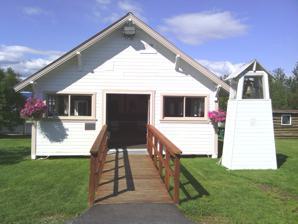
Building: Wasilla Elementary School
Country: United States of America
Year built: 1917
United States historic place Wasilla Elementary School U.S. National Register of Historic Places Alaska Heritage Resources Survey Location Corner of East Swanson Avenue and North Boundary Street, Wasilla, Alaska Coordinates 61°34′58″N 149°26′24″W / 61.58288°N 149.4401°W / 61.58288; -149.4401 Area less than one acre Built 1917 NRHP reference No. 80000758 AHRS No. ANC-110 Significant dates Added to NRHP February 5, 1980 Designated AHRS June 20, 1979 The Wasilla Elementary School , located near the corner of East Swanson Avenue and North Boundary Street in Wasilla, Alaska is a historic one-room school that was built in 1917.  It was Wasilla's first school, and served as its primary school until 1934 when a larger school was built. It is 22 by 36 feet (6.7 m × 11.0 m) in dimension.  It was moved to its present location, in a historic park, shortly before its NRHP nomination in 1979.  It had been located about three blocks away.  After 1934 it was used again as a school overflow classroom and it also served as a community hall and for weddings, funerals and other events;  it served as a Church of Christ for a number of years. The school was listed on the National Register of Historic Places in 1980. See also National Register of Historic Places listings in Matanuska-Susitna Borough, Alaska References